Maxwell and Tuke

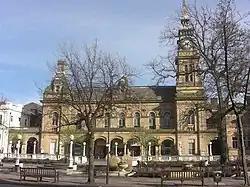
Cambridge Hall, Southport (later Southport Arts Centre) (1873–74), the earliest major commission

The earlier works of the practice were in and around Bury, and consisted of small shops and schools, and larger churches and chapels. Their first major contract resulted from winning the competition in 1871 for the design of Cambridge Hall (1873–74) in Southport, Lancashire. This commission led to the firm being appointed as architects to the Southport Pavilion and Winters Garden Company, for whom they designed the Southport Winter Gardens (1874), the first such building for the seaside leisure market. James Maxwell became director of the St Annes on Sea Land and Building Company and the partnership became its architects and agents. They worked with the Clifton family of Lytham Hall in designing the layout of the resort, and in designing houses, hotels, and the promenade in 1874–77. The practice continued to undertake local commissions, and they also took part in competitions for larger works. In 1883 they won the competition for the design of the Ulster Reform Club in Belfast (1883–85), and came second in the competition for Belfast Central Library.